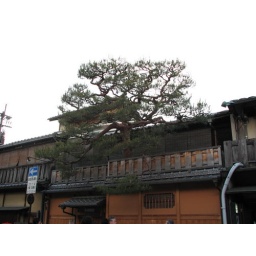
the tree in the house